Dysautonomia

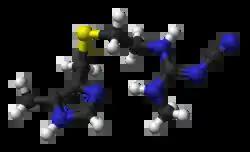
The H receptor antagonist cimetidine

Treatment of dysautonomia can be difficult; since it is made up of many different symptoms, a combination of drug therapies is often required to manage individual symptomatic complaints. In the case of autoimmune neuropathy, treatment with immunomodulatory therapies is done. If diabetes mellitus is the cause, control of blood glucose is important. Treatment can include proton-pump inhibitors and H receptor antagonists used for digestive symptoms such as acid reflux.